Ruthless (TV series)

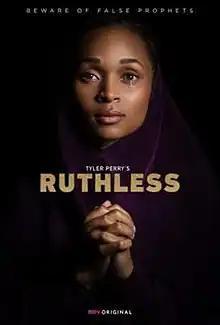

Ruthless is an American drama series created, executive produced, written, and directed by Tyler Perry. The series is produced under Perry's overall deal with Viacom/CBS. It is a spin-off from the BET drama "The Oval". The first season of 24-episodes premiered on March 19, 2020, on BET+. Starting on February 23, 2021, the show began airing on BET following new episodes of "The Oval". Season 2 premiered on March 11, 2021. Season 3 premiered on March 10, 2022. Season 4 premiered on April 20, 2023. In April 2024 the show was renewed for a fifth season, which premiered on August 8, 2024.